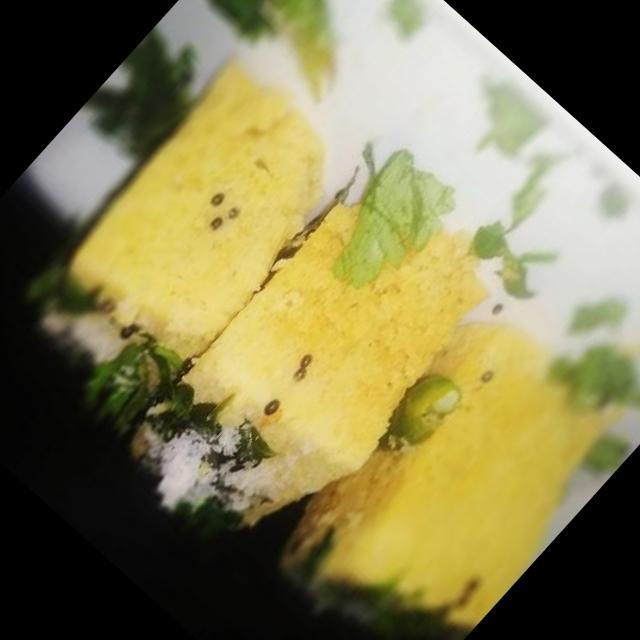
Dish: dhokla